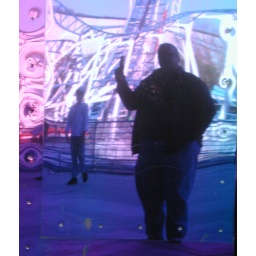
The reflective surfaces on the west side of the EMP building in Seattle make interesting Fun house pictures.